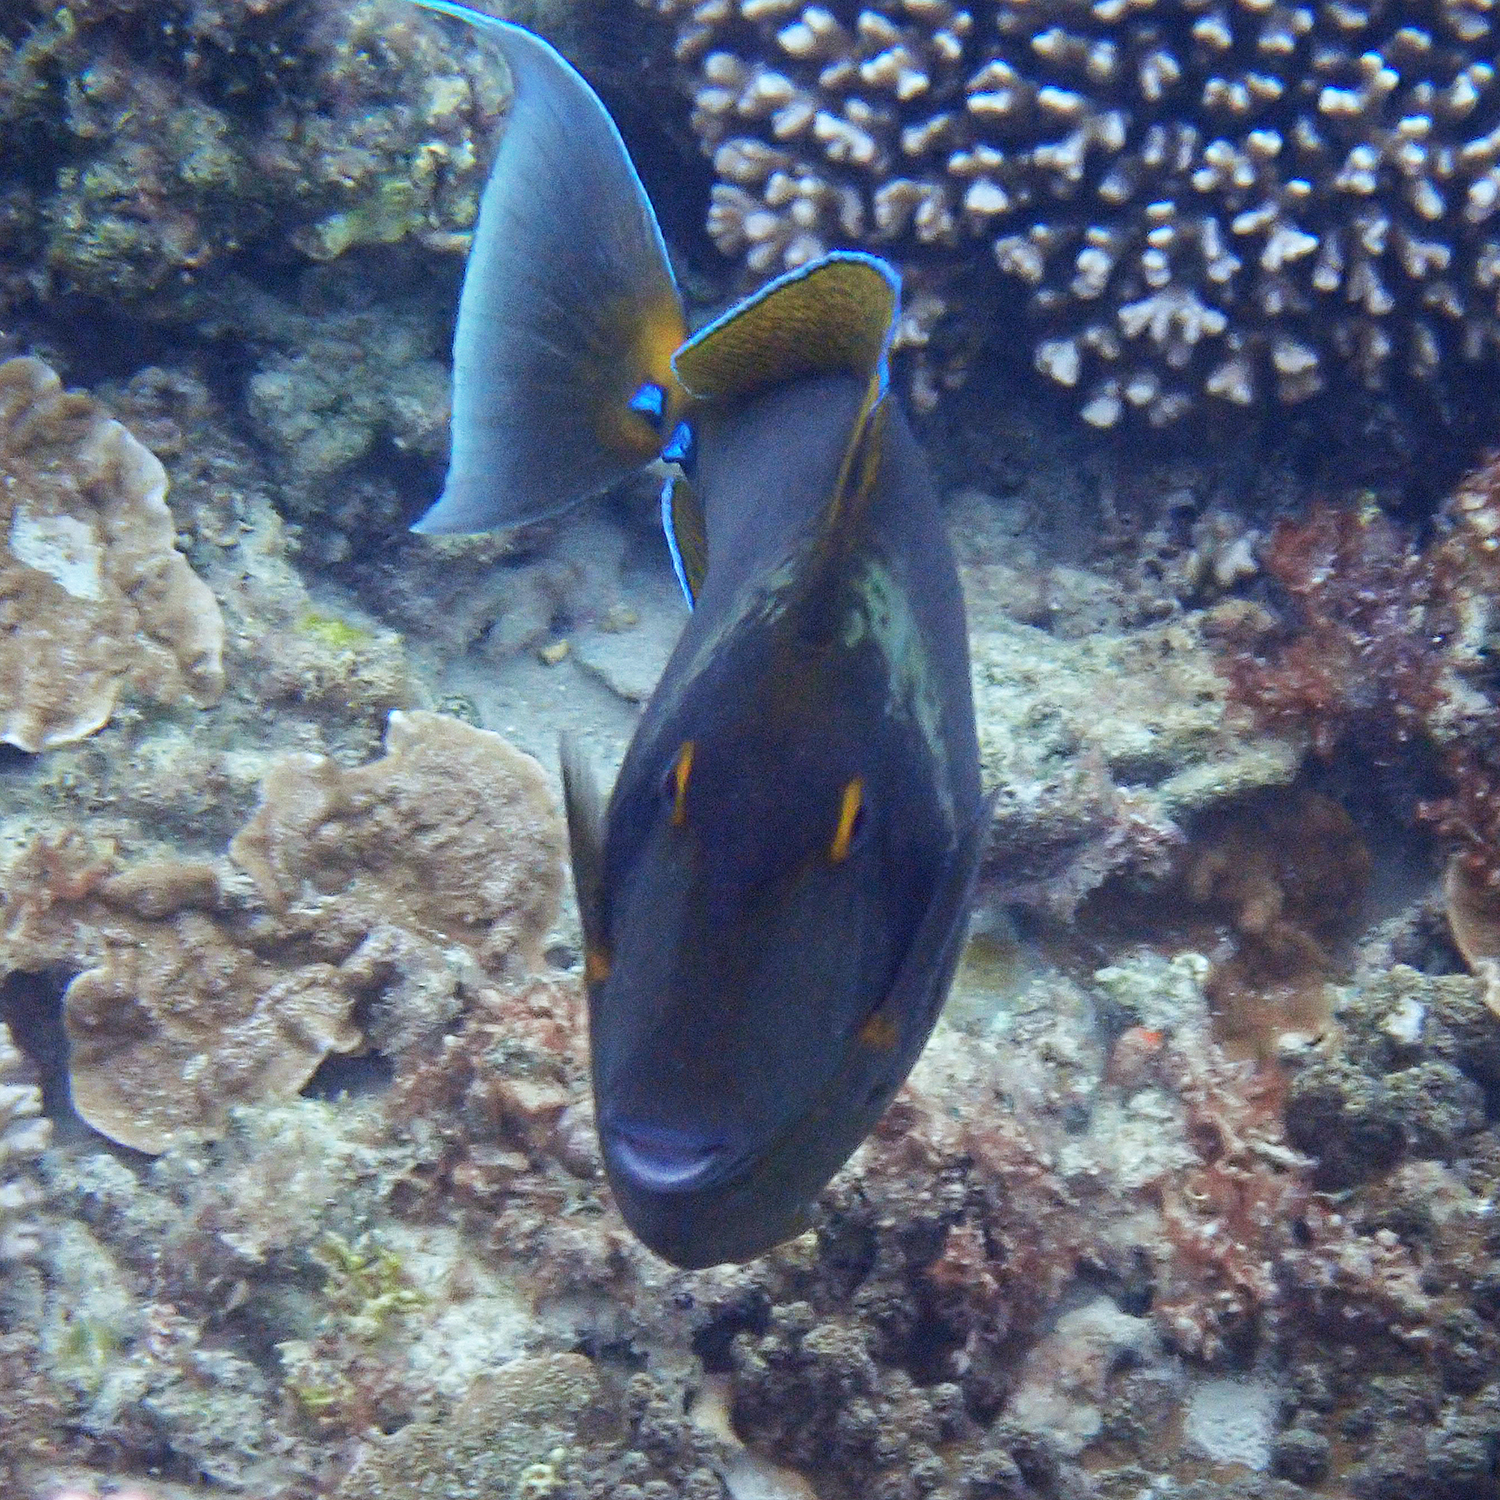
Naso unicornis (Bluespine Unicornfish)